Techfest

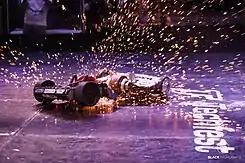
A Robowars duel in progress.

Competitions serve as the backbone of Techfest by fulfilling its motto of spreading Science and Technology. Techfest 2023 Competitions saw a total participation of over 35,000 from various parts of the globe. With participation from more than 20 countries, this segment has evolved to become a tremendous stage for international exchange. Young enthusiasts from all over the world come together at this magnificent platform to prove their mettle at the vanguard of technical competitions. Competitions of Techfest, IIT Bombay, covers various genres under this segment like Competitive Coding under International Coding Challenge and World Programming Championship, Game Development under Game of Codes, Aerospace under Drone Challenge and Boeing Aeromodelling Competition, Aquatics under Autonomous Underwater Vehicle Challenge (AUV), RC Nitro Buggy Car under International Full Throttle, Robotics under Robowars, Cozmoclench, National Challenge, Blixathon International Robotics Challenge and International Micromouse Challenge, Gaming under E-sports, Structural Engineering under Crane-o-Mania. Techfest organized a plethora of online competitions for participants around the globe. These explored different genres like AI/ML under Datamatics Hackathon, Cashflow Modelling and Hack AI, Software Development under Mernifier and Coddecode, and application-based competitions like Atom-Quest, Dronelog and Certi-Tech. Ideate competitions, namely Urban Futurism, Tech Aid and Task Whiz, which require participants to come up with innovative solutions to real-world problems, were also conducted.